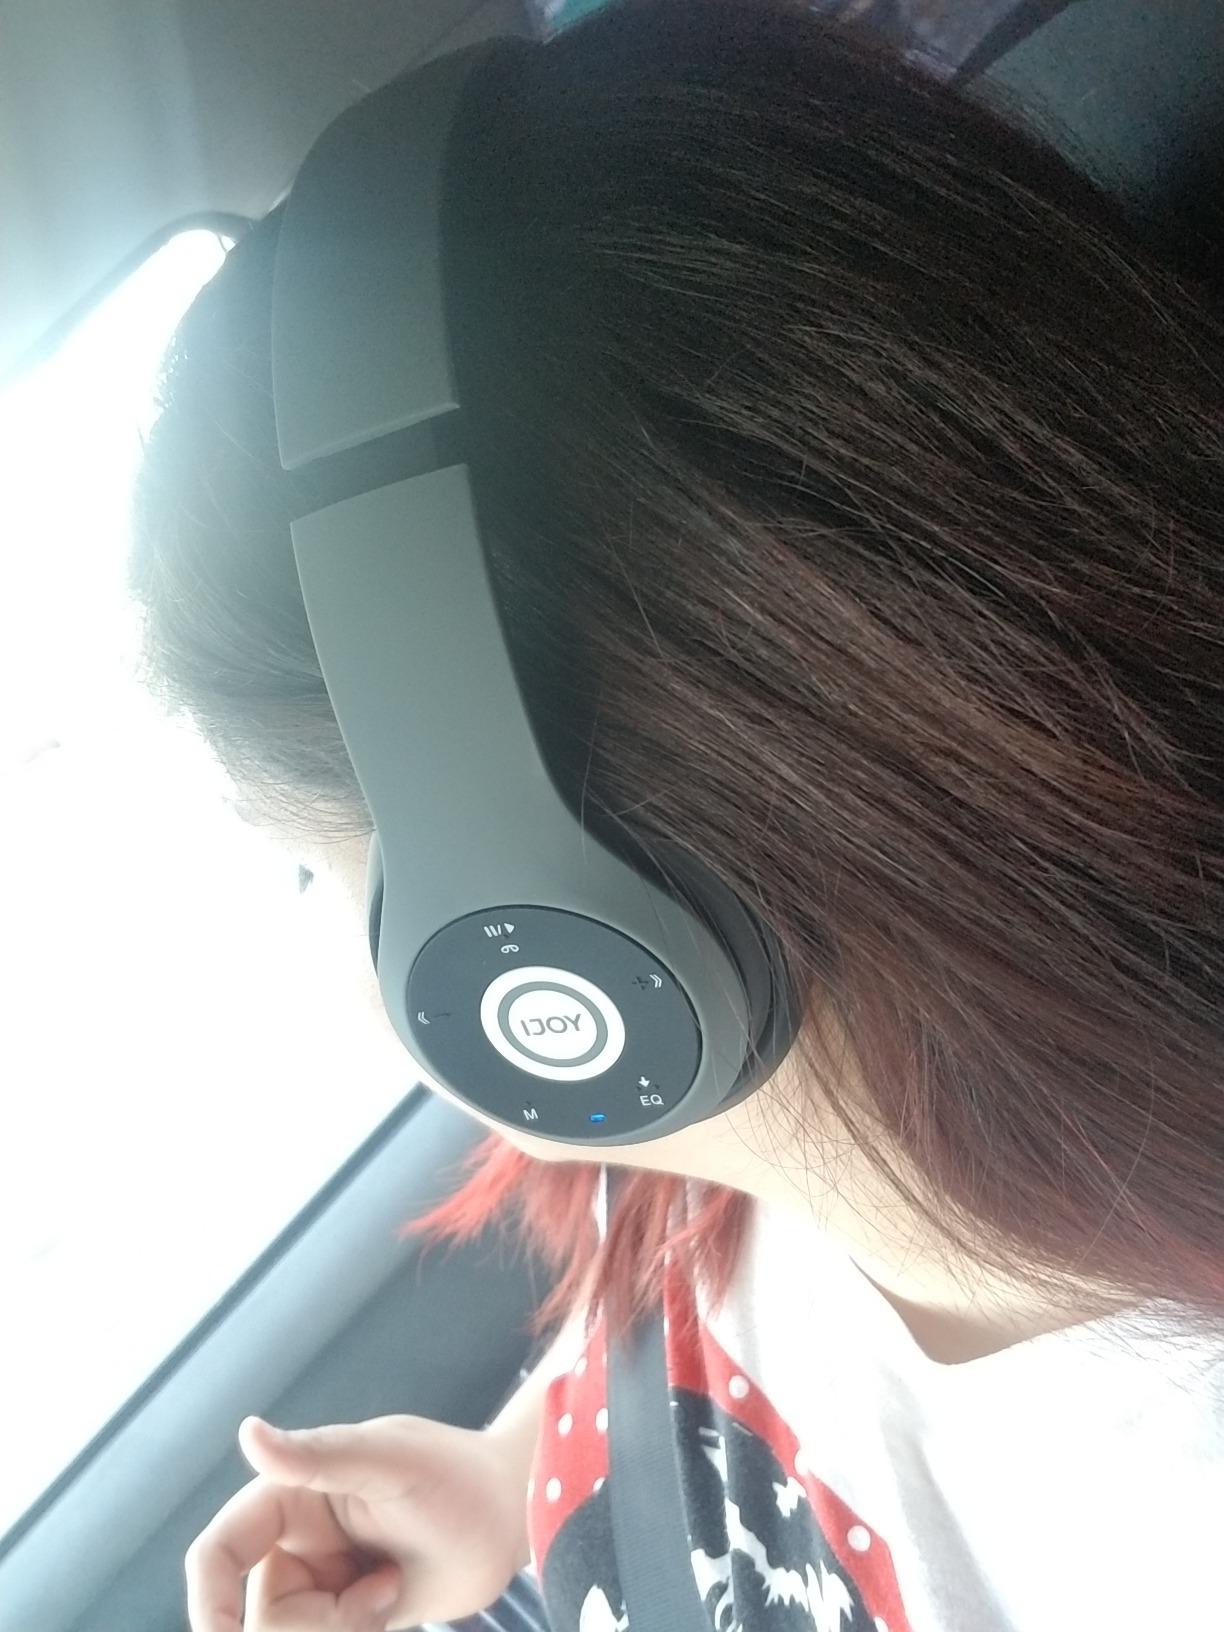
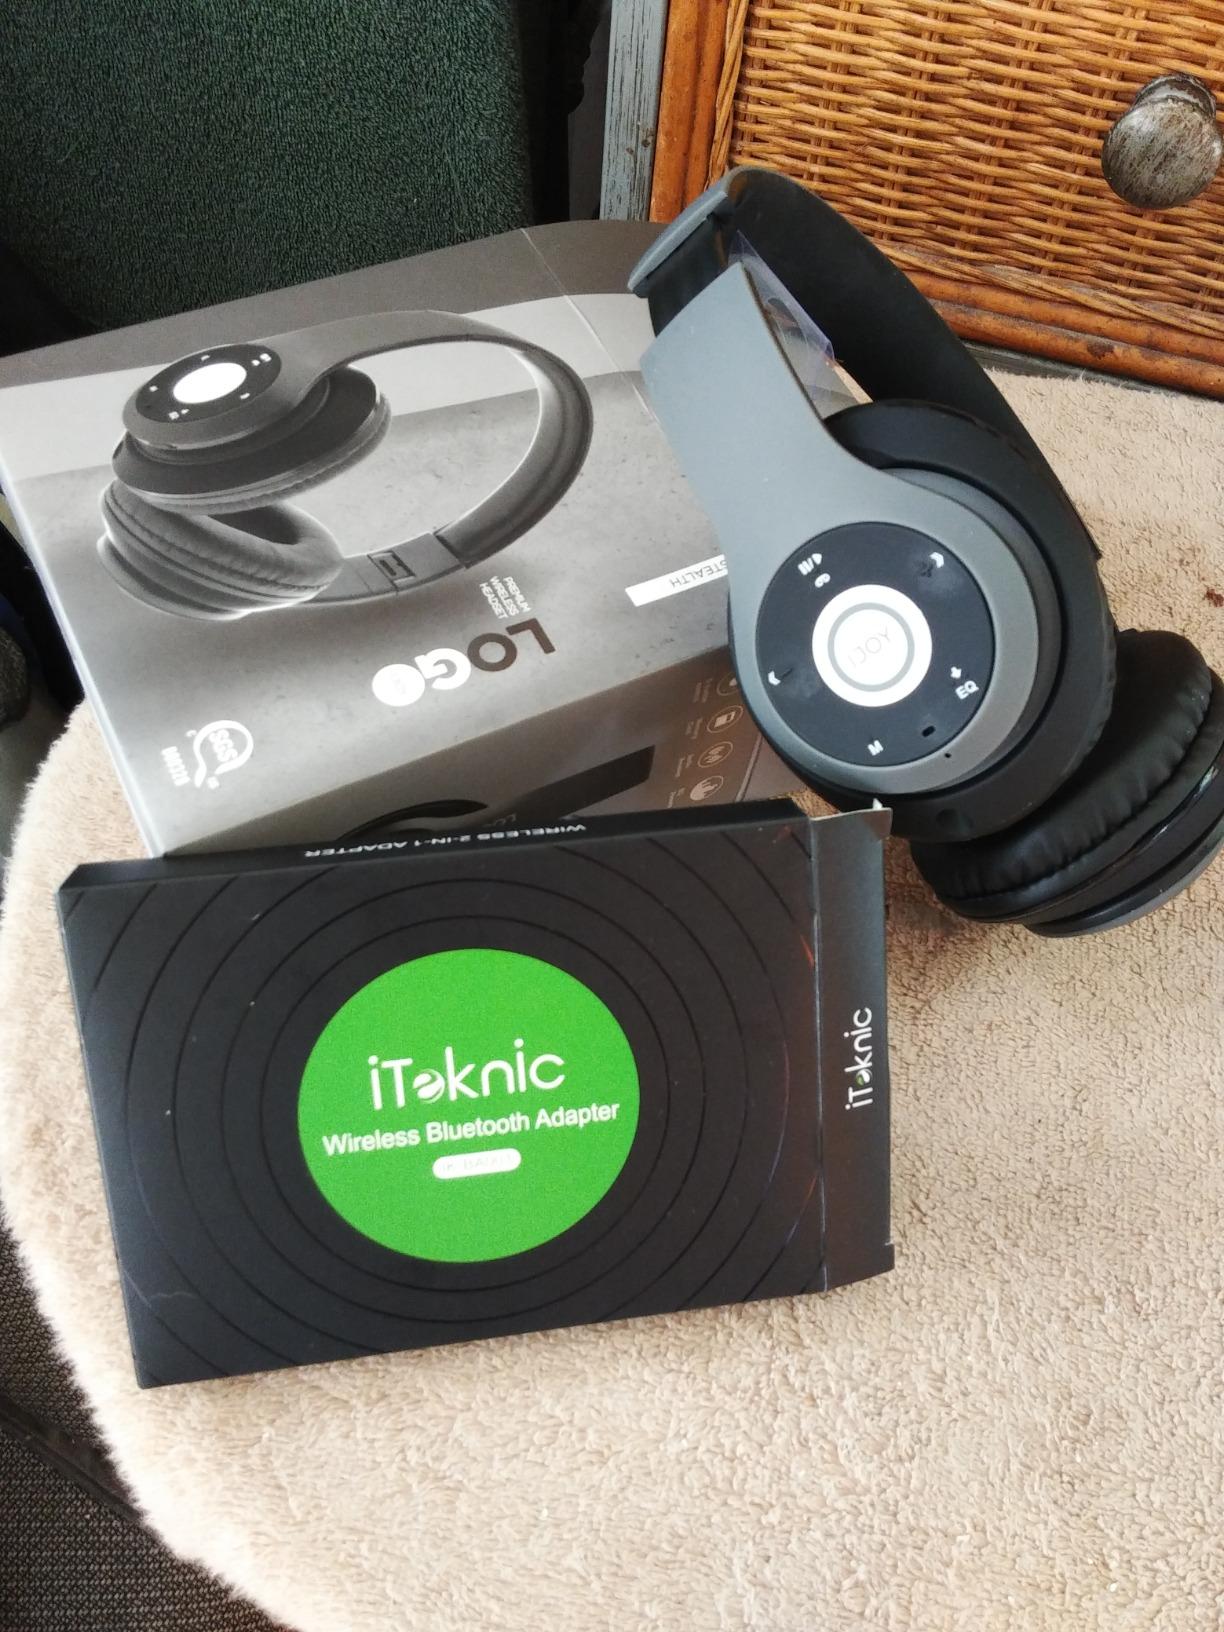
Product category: headphones
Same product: yes